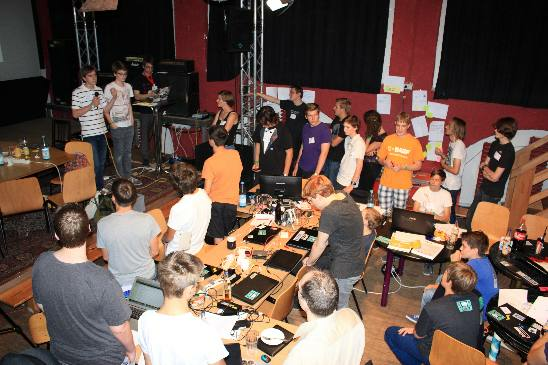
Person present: Yes